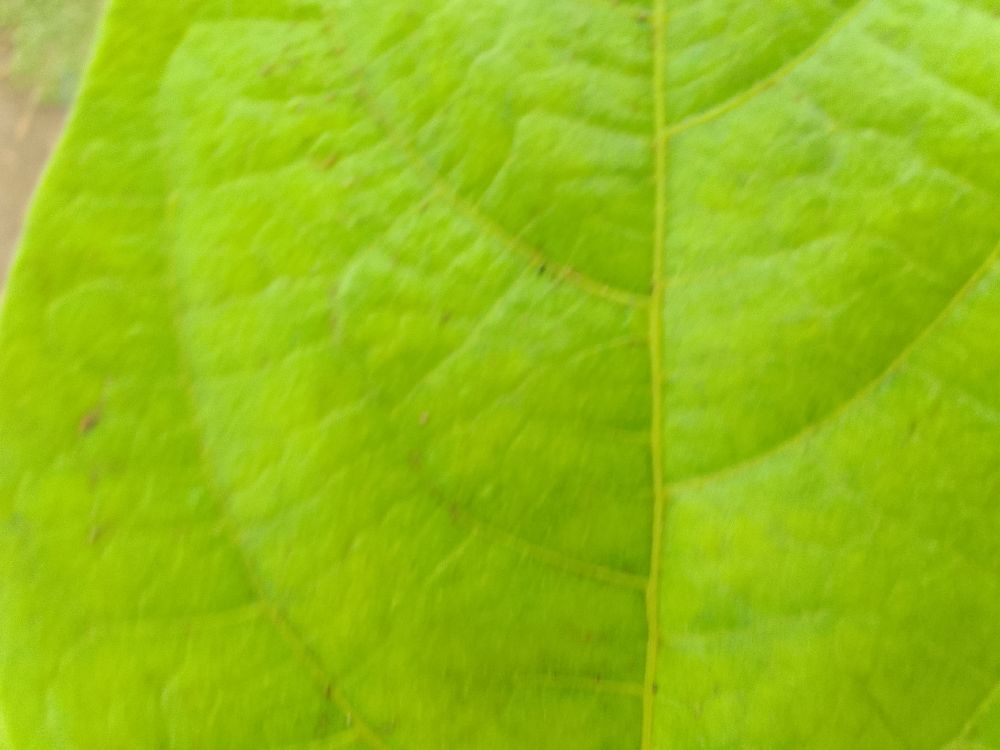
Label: healthy